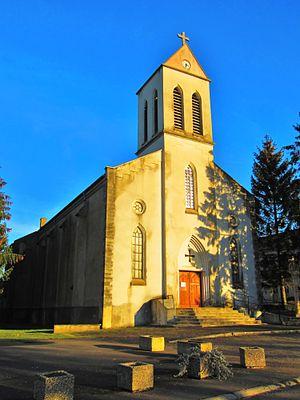
Eglise Dommary Baroncourt
Dommary-Baroncourt est une commune française située dans le département de la Meuse, en région Grand Est.